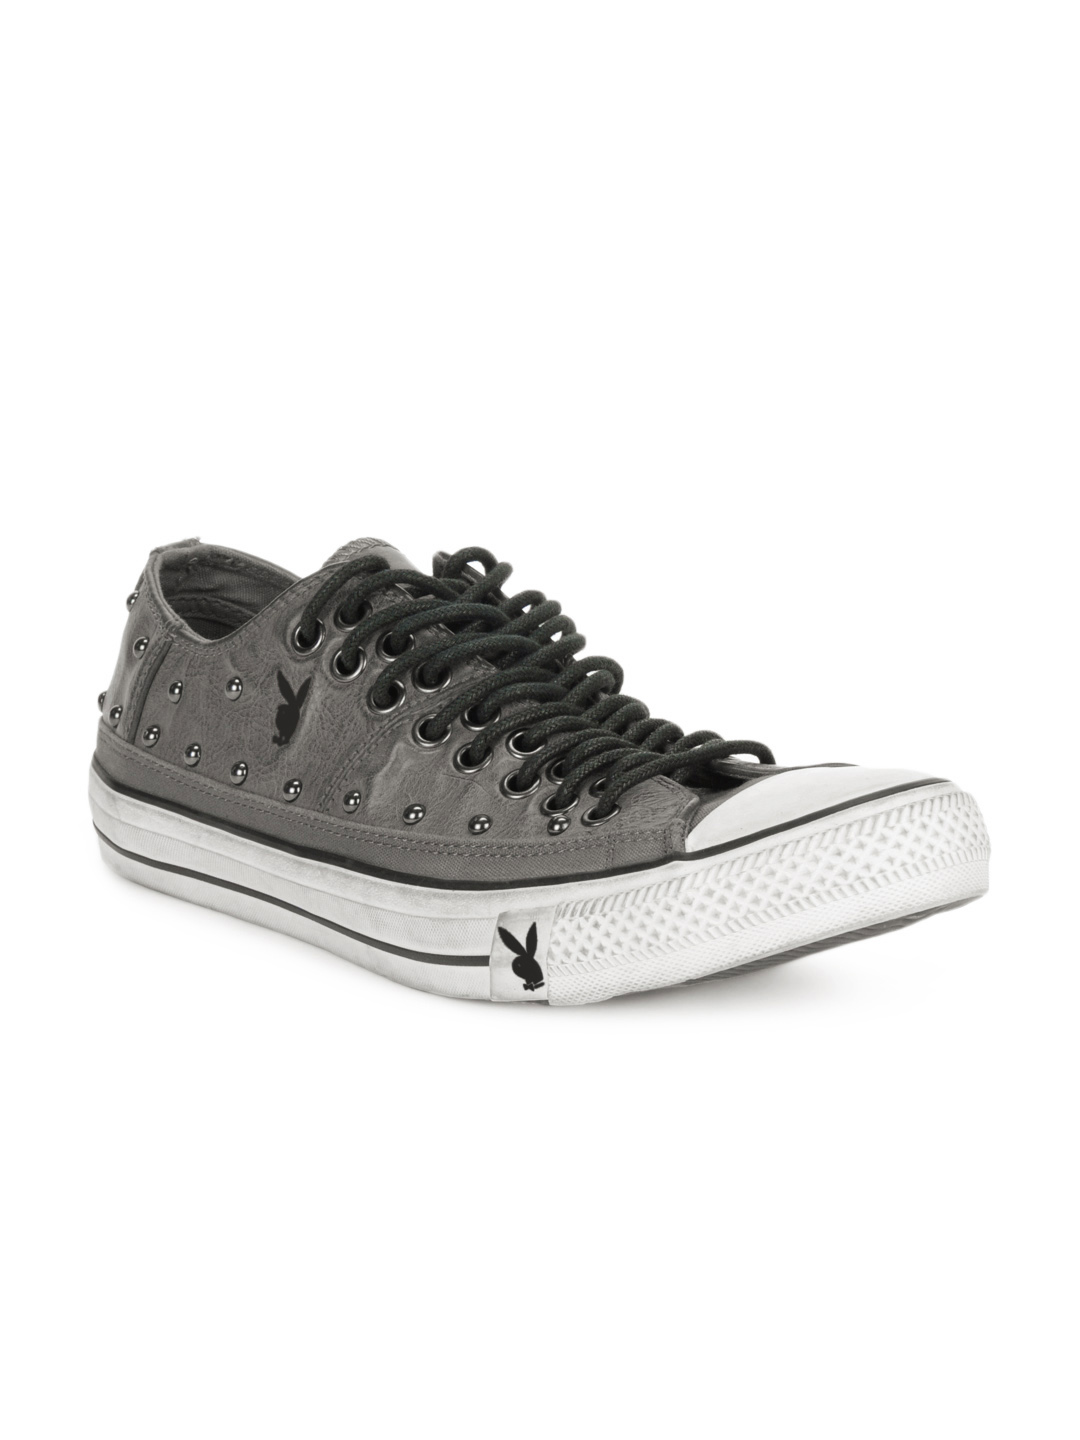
Playboy Men Grey Shoes
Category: Footwear / Shoes / Casual Shoes
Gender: Men
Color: Grey
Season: Summer 2013
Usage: Casual